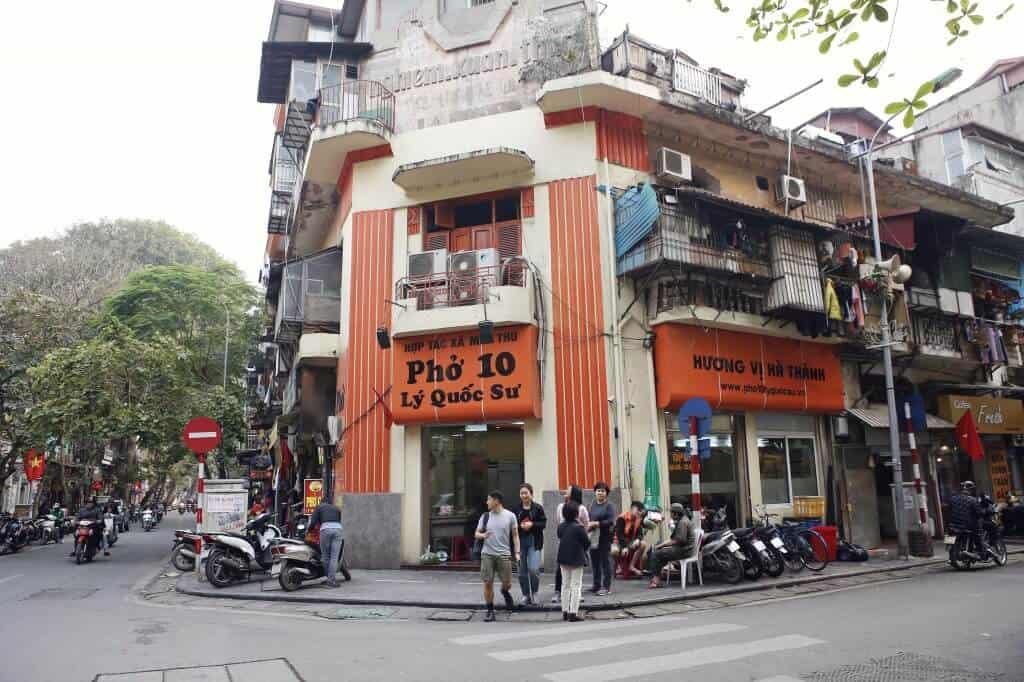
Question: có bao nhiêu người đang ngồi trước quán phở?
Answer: có hai người đang ngồi trước quán phở